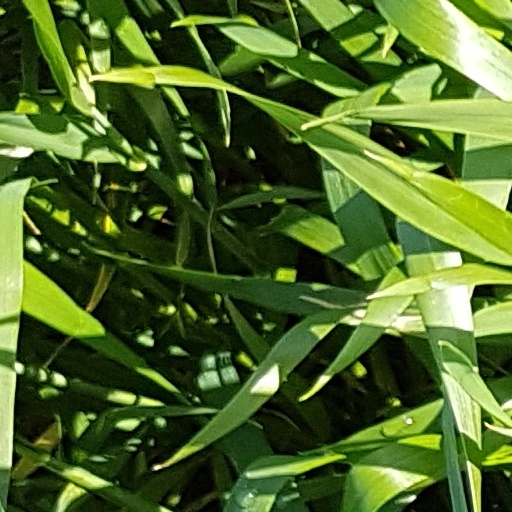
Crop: wheat